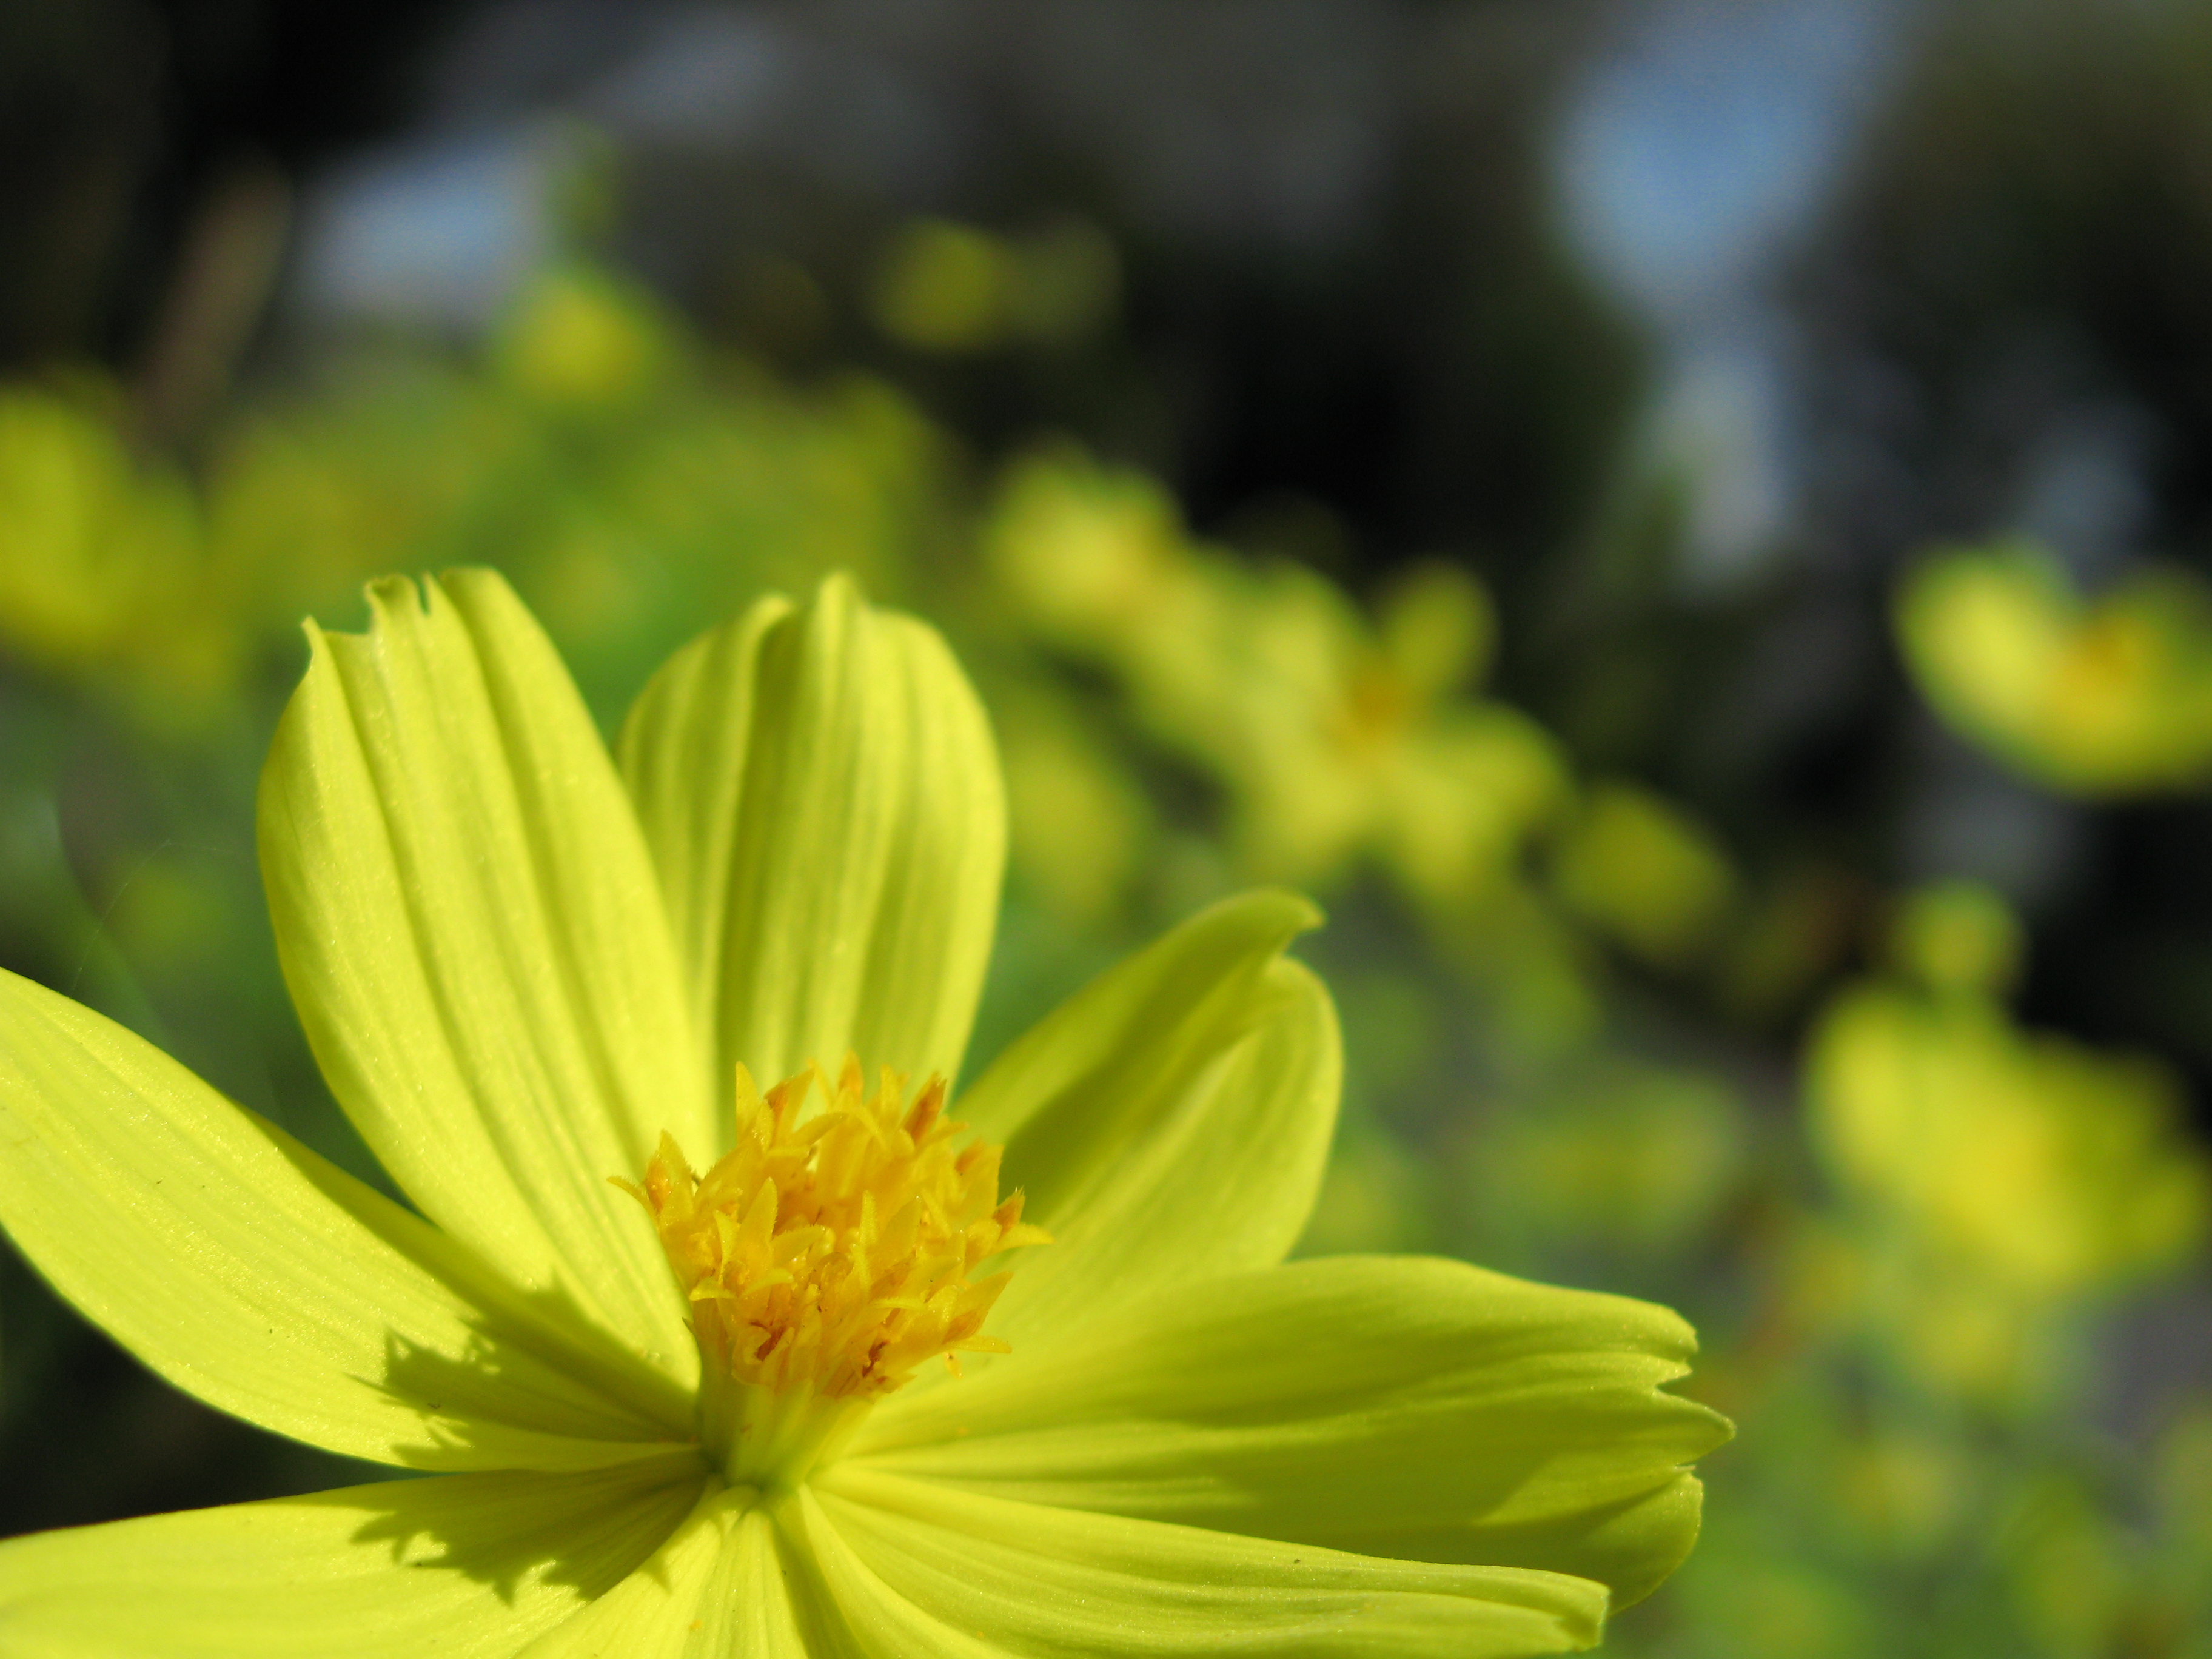
nature, blossom, plant, photography, meadow, sunlight, cosmos, leaf, flower, petal, daisy, green, high, botany, yellow, flora, wildflower, close up, hires, hi, res, resolution, g7, macro photography, cav, sulphureus, flowering plant, daisy family, plant stem, land plant